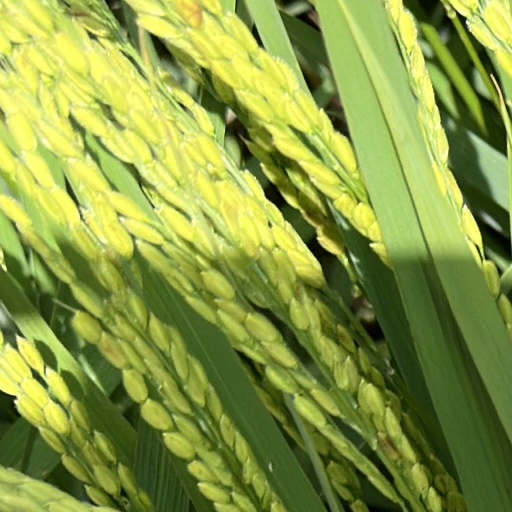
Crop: rice